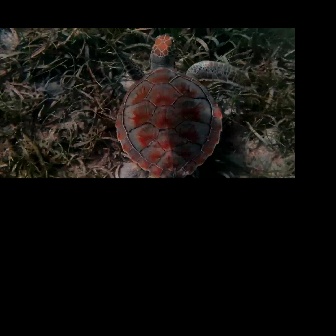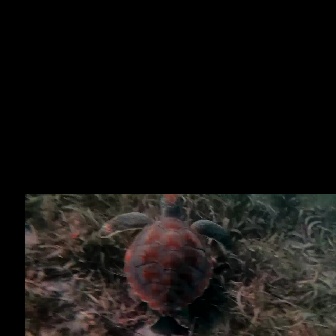
  Please identify the target specified by the bounding box [102,32,247,177] in the first image and locate it in the second image. Return the coordinates in [x_min,y_min,x_max,y_max] format.
Answer: [97,193,232,328]